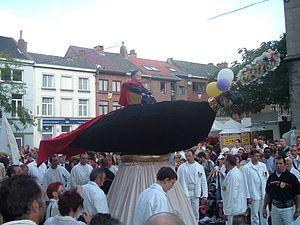
Dans le folklore du Nord de la France et de Belgique, le géant est une figure gigantesque qui représente un être fictif ou réel. Hérité de rites médiévaux, la tradition veut qu’il soit porté, et qu’il danse dans les rues les jours de carnavals, braderies, kermesses, ducasses et autres fêtes.
Des figures de géants sont présentes dans des processions et cortèges de folklore de pays du monde entier. Il s'agit soit de personnages soit parfois de dragons ou d'animaux fabuleux. Les géants processionnels, mannequins d'osier ou de bois promenés dans les cortèges, sont l'une des bases les plus vivaces du folklore du Nord de la France et de la Belgique. Les cortèges comportant des géants processionnels humains ou animaux sont d'ailleurs l'une des coutumes les plus répandues de l'humanité.
L’Aigle à deux têtes ou aigle bicéphale est un symbole héraldique répandu dans toute l'Europe et plus particulièrement dans les pays slaves.